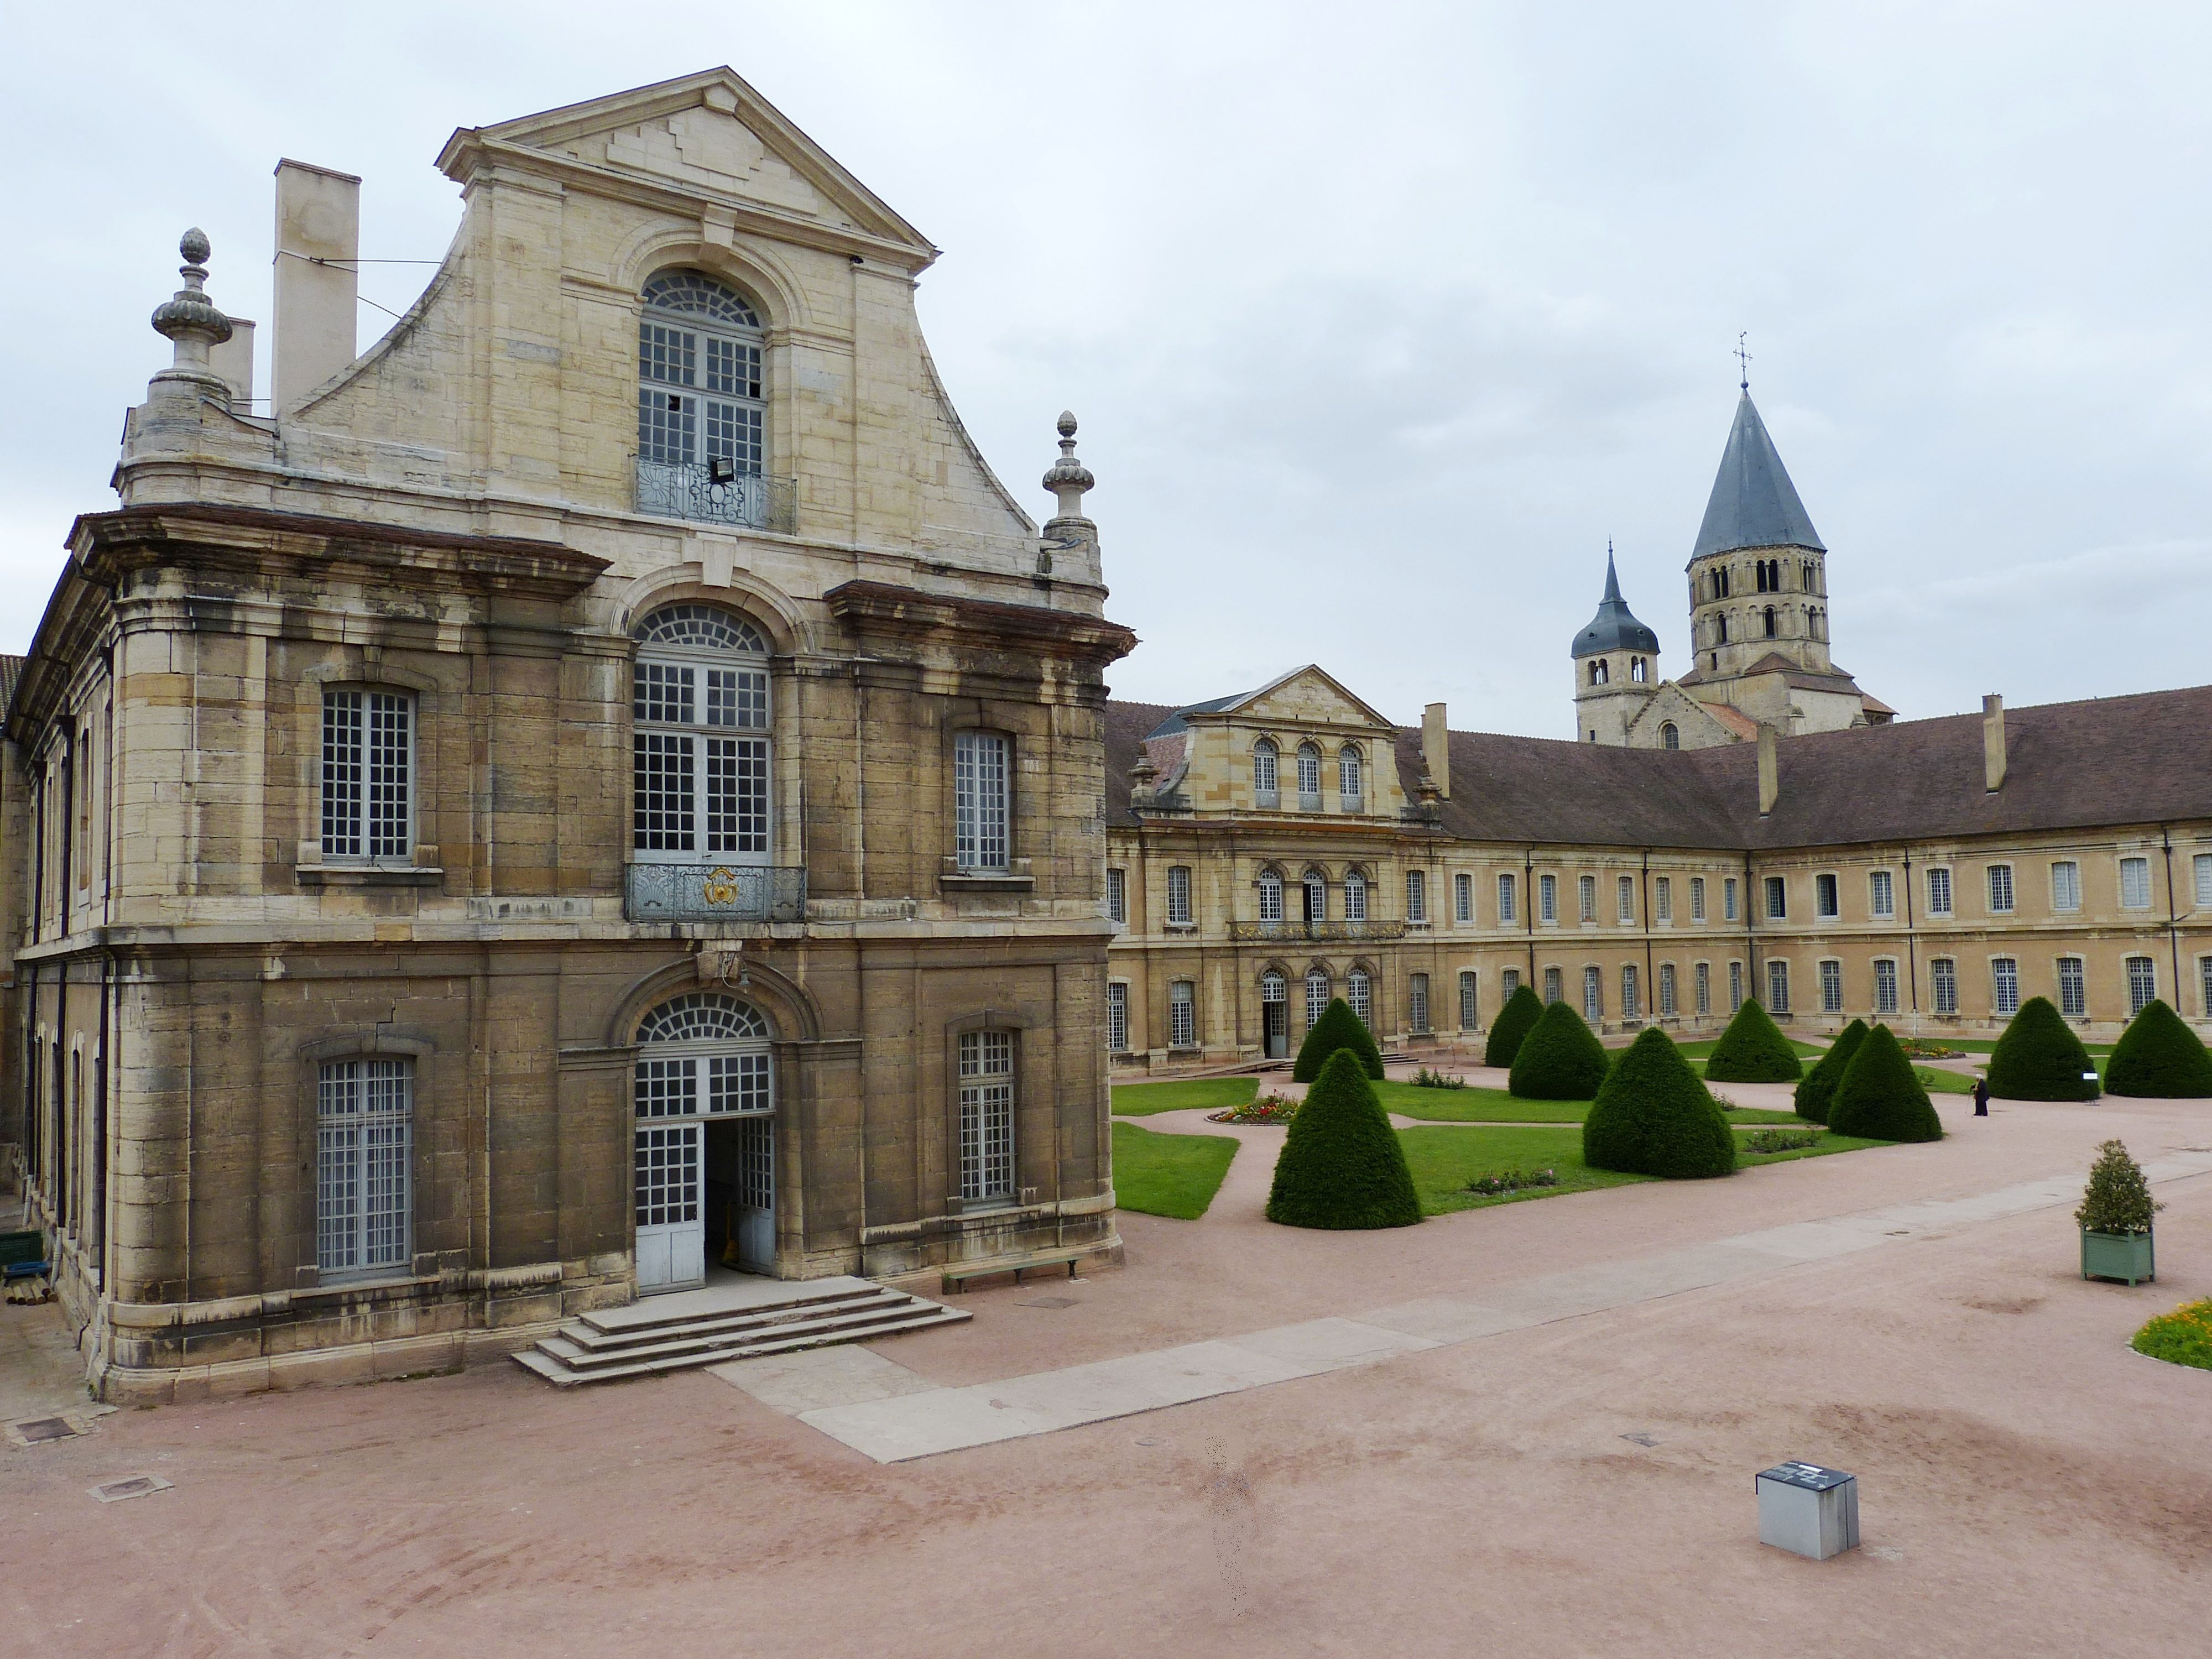
mansion, town, building, chateau, palace, france, plaza, landmark, facade, church, chapel, place of worship, monastery, synagogue, abbey, romanesque, cluny, estate, historically, romanesque church, manor house, rhaeto romanic, tours, stately home, rhone, saone